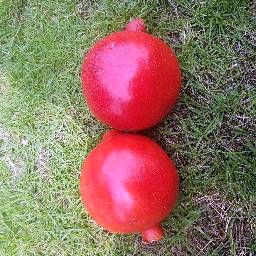
Fruit: Pomegranate
Quality: Good